Lisebergbanan

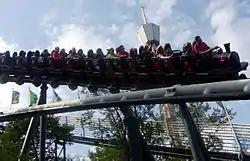
Lisebergbanan roller coaster

Lisebergbanan is a steel roller coaster at the Liseberg amusement park in Gothenburg, Sweden. It opened in 1987.